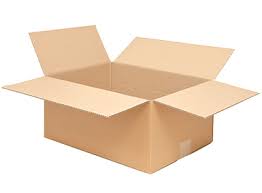
Waste category: cardboard